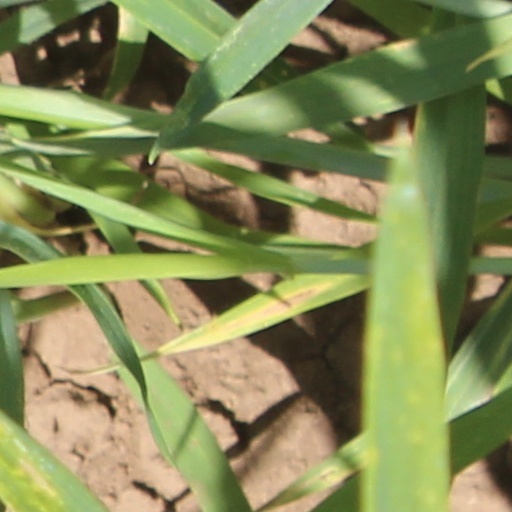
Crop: wheat